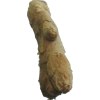
Label: ginger